Jules Lequier

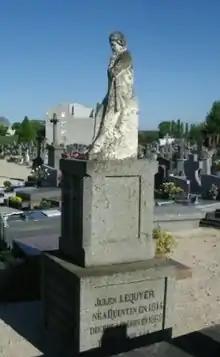
A statue of Lequier in Côtes-d'Armor

Jules Lequier (or Lequyer, ; 30 January 1814 – 11 February 1862) was a French philosopher from Brittany. Lequier died, presumably by suicide, by swimming out into the ocean.